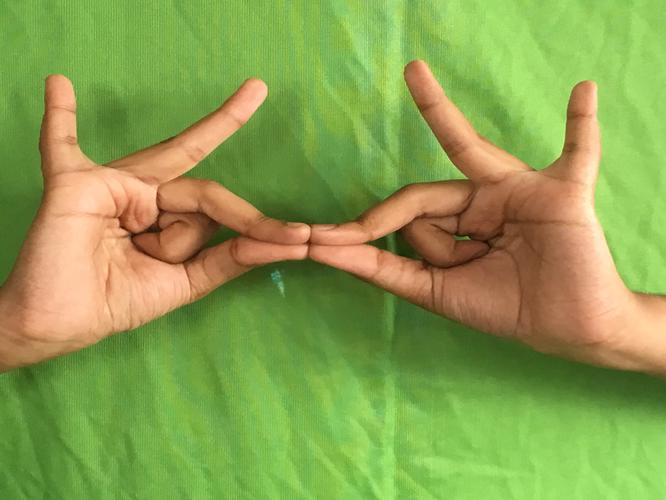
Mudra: Sakata
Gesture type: double_hand